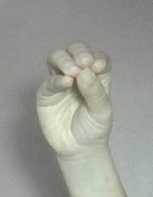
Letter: ha